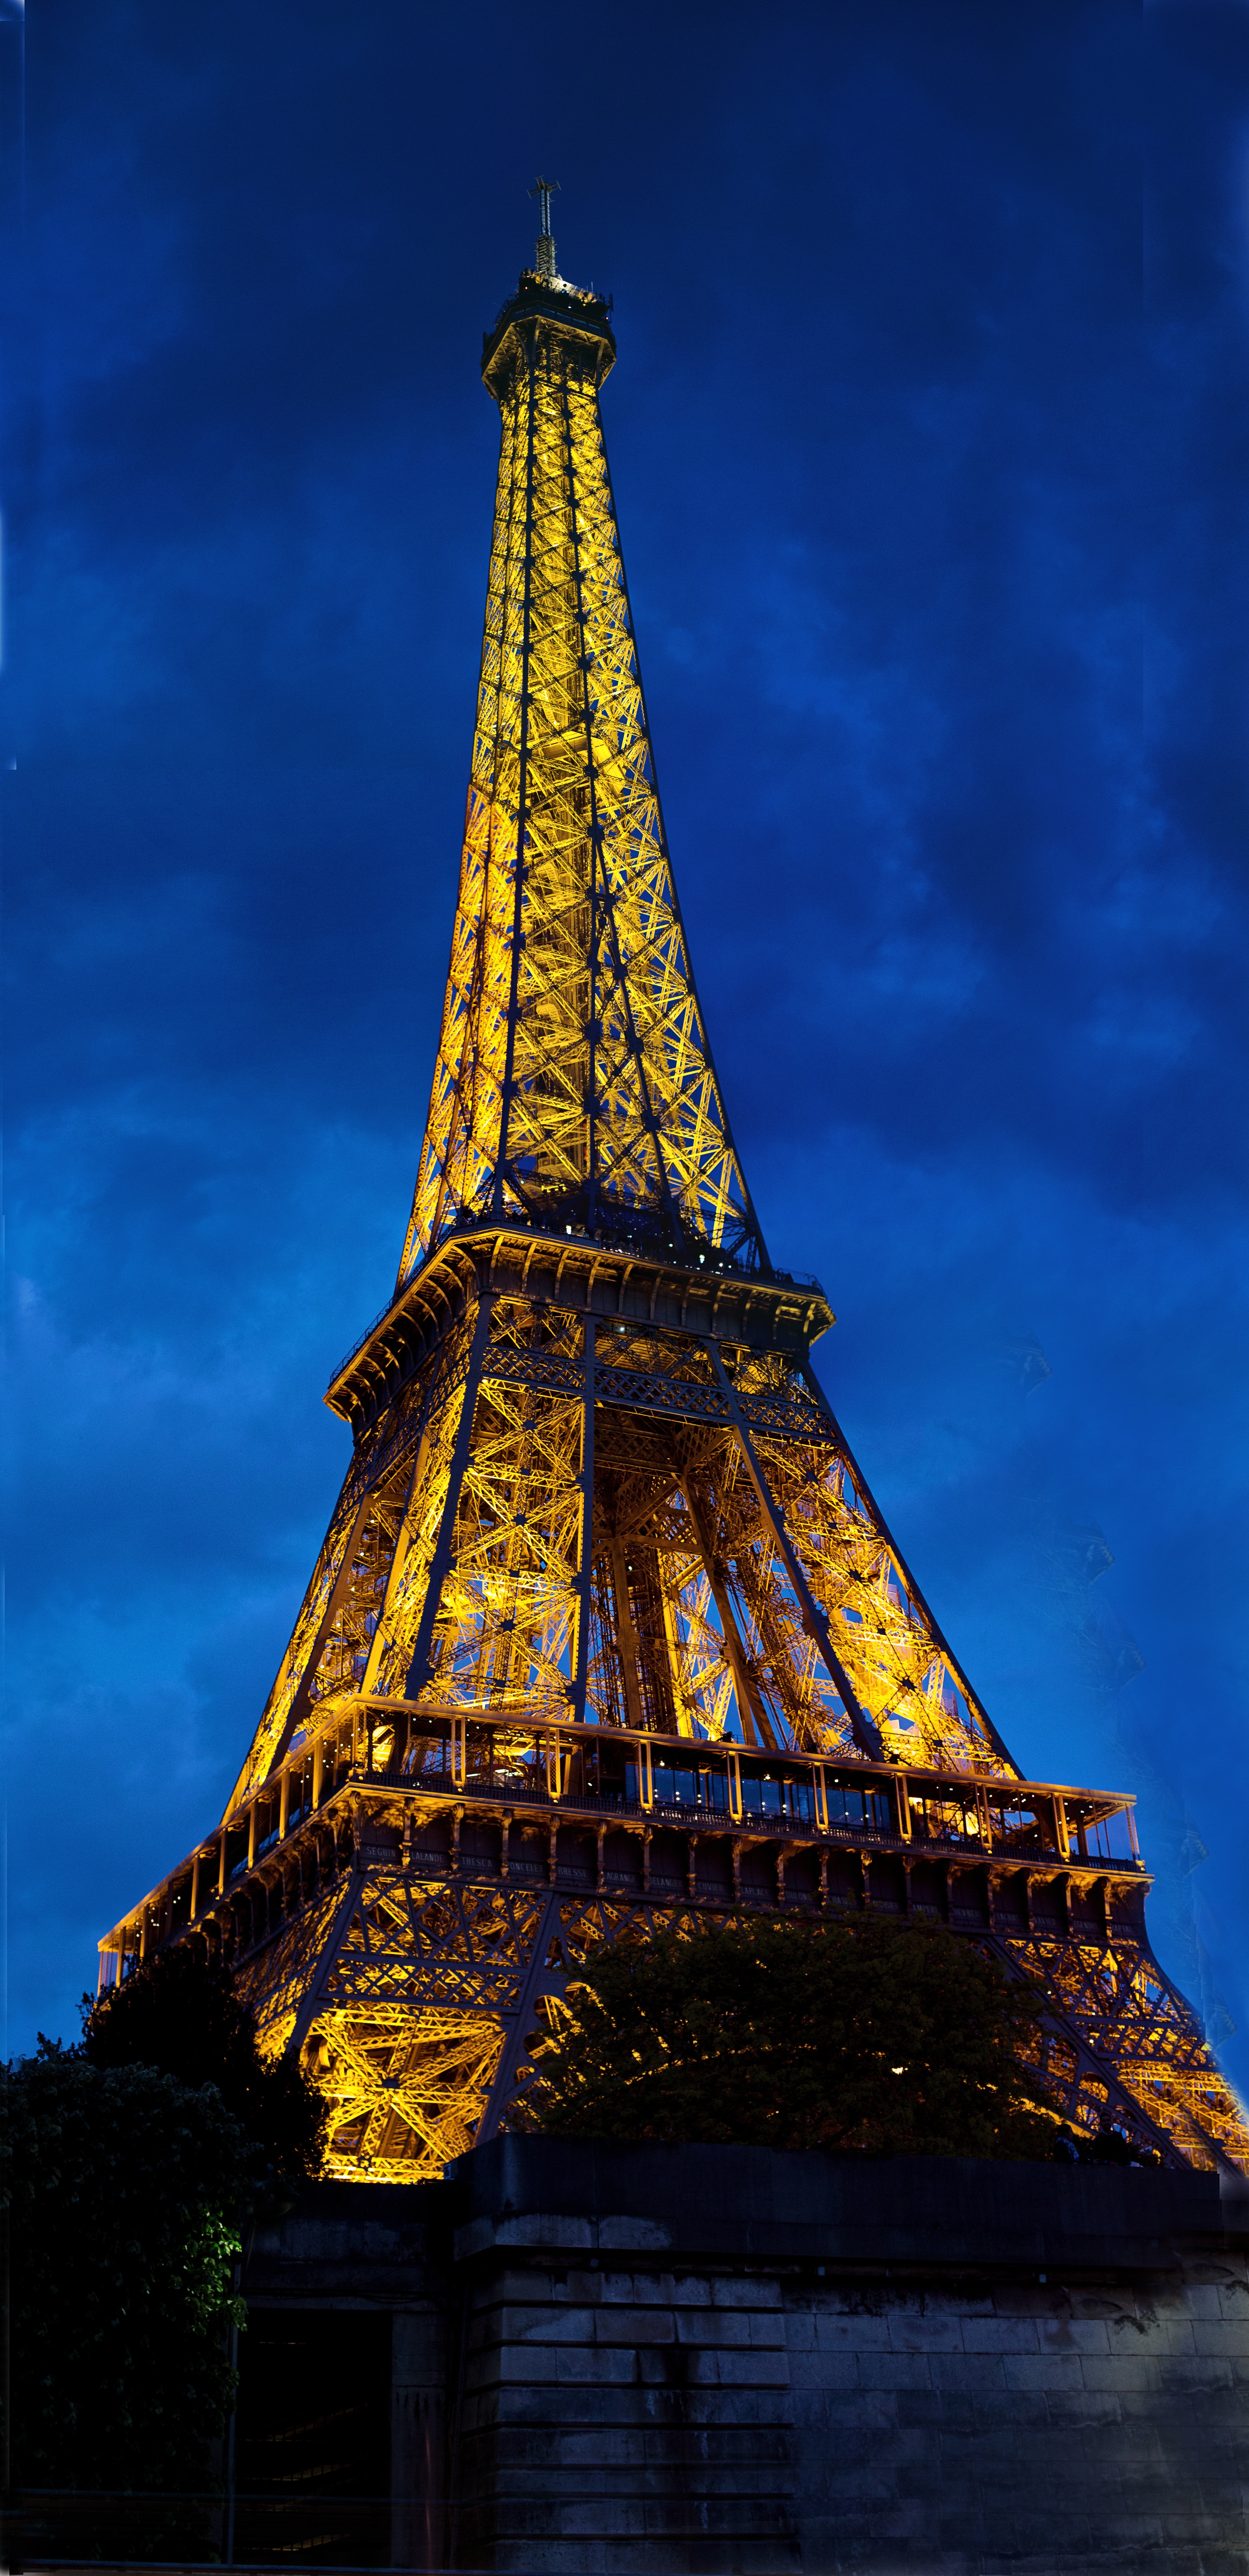
architecture, structure, sky, night, eiffel tower, paris, vacation, dusk, france, europe, evening, reflection, tower, landmark, tourism, place of worship, french, temple, spire, lighted